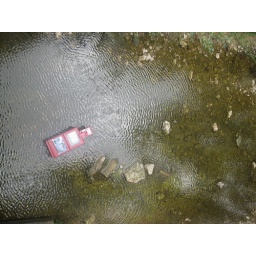
Paper machine in the river 6th Street Austin